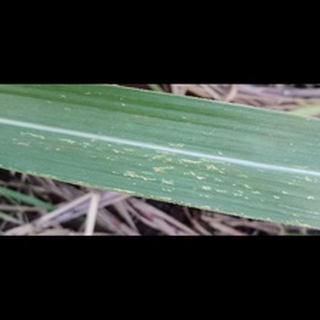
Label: sugarcane_mosaic